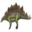
Label: dinosaur